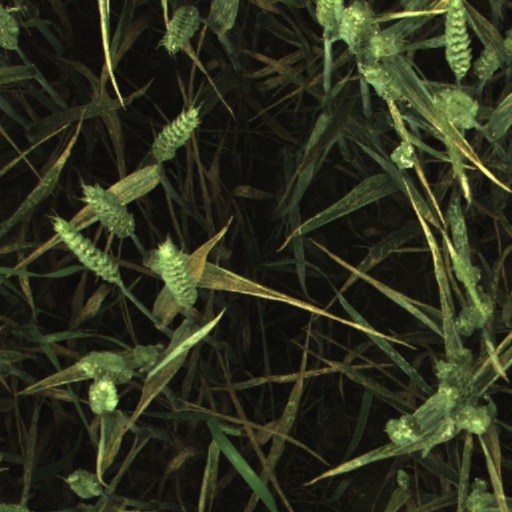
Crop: wheat